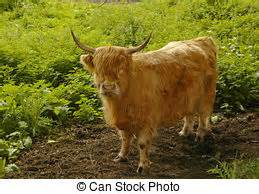
Label: cow